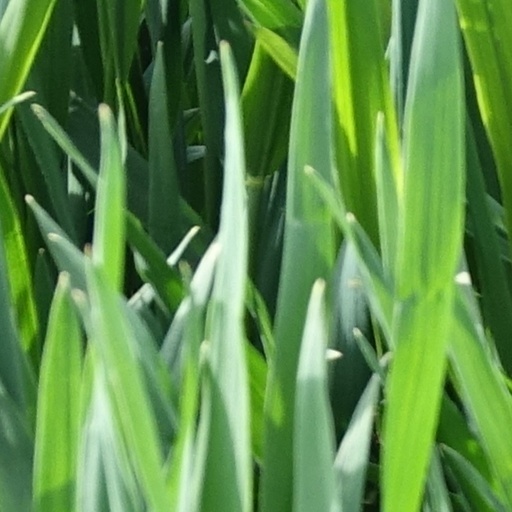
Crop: wheat